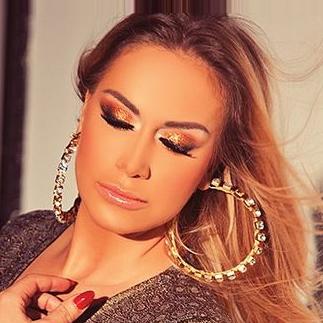
Age: 33